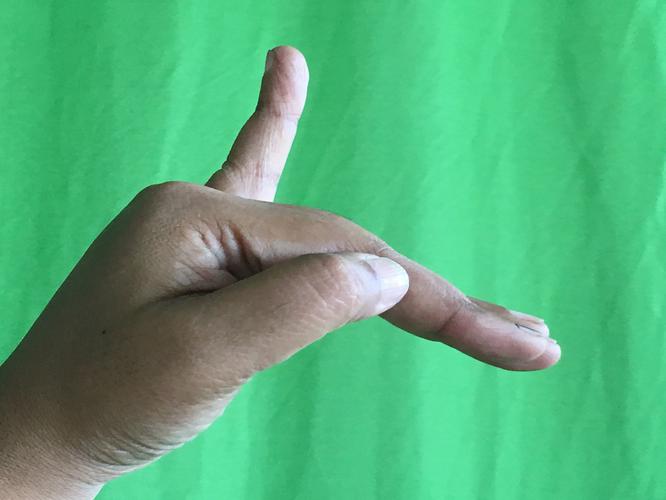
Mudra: Hamsapaksha
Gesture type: double_hand